Viju Khote

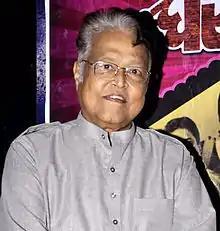
Khote in June 2013

Viju Khote (17 December 1941 – 30 September 2019) was an Indian actor best known for his role as Kaalia, a dacoit in the 1975 film "Sholay" with the iconic dialogue, “Sardar, maine aapka namak khaya hai.” His career spanned six decades with more than 440 films in Hindi and Marathi cinema. He is also known for his role as Robert in the 1994 film "Andaz Apna Apna" with the dialogue, “Ghalti se mistake hogaya.” On television he was most remembered for his role in "Zabaan Sambhalke" (1993). He also acted in Marathi theatre over the years.